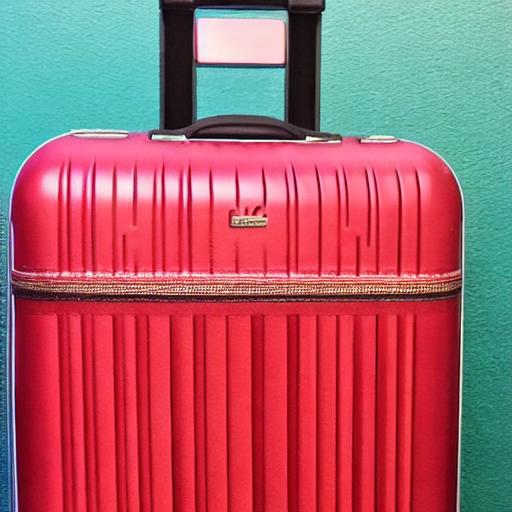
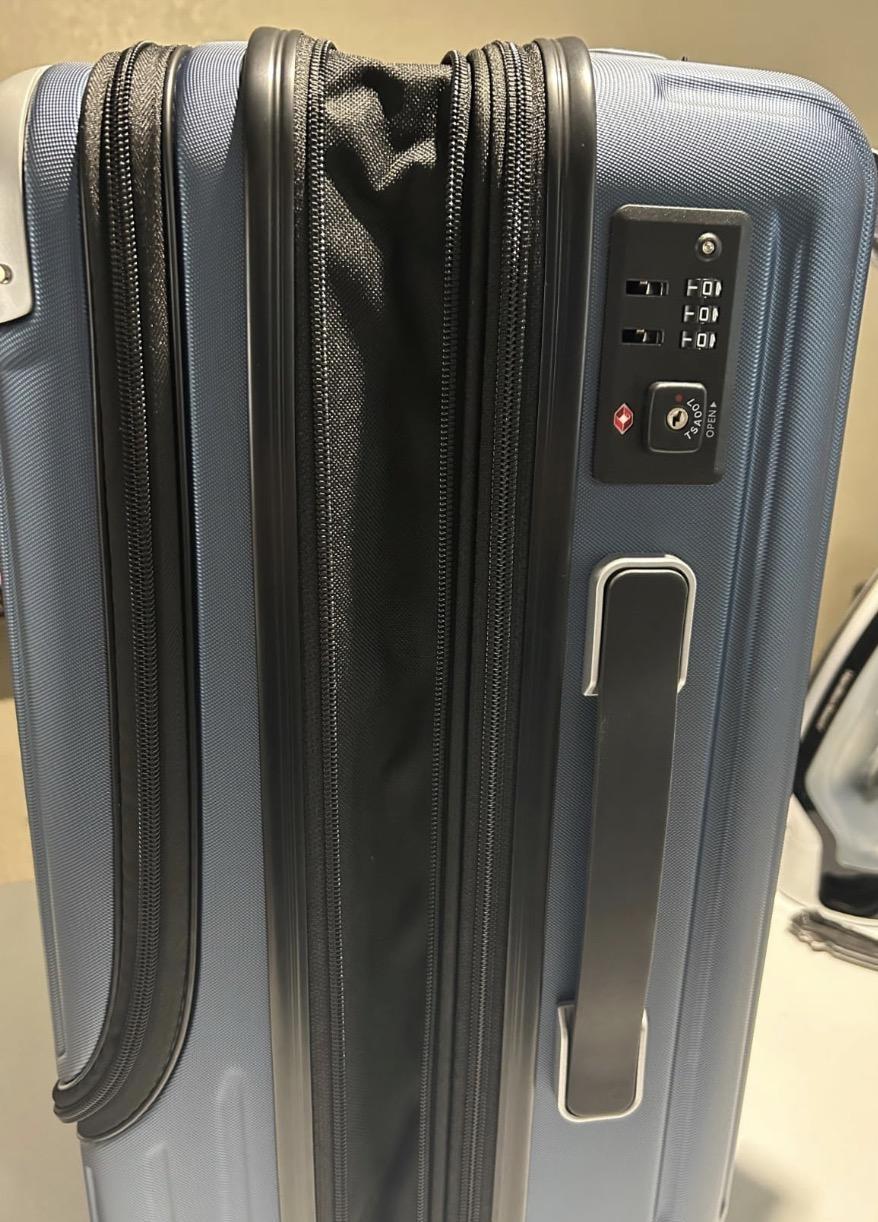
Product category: items_tea
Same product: no